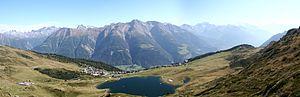
Le Bettmersee ou Lac de Bettmeralp est un lac de Suisse. Il est situé au-dessus de Bettmeralp. C'est un lac naturel agrandi artificiellement par une digue.